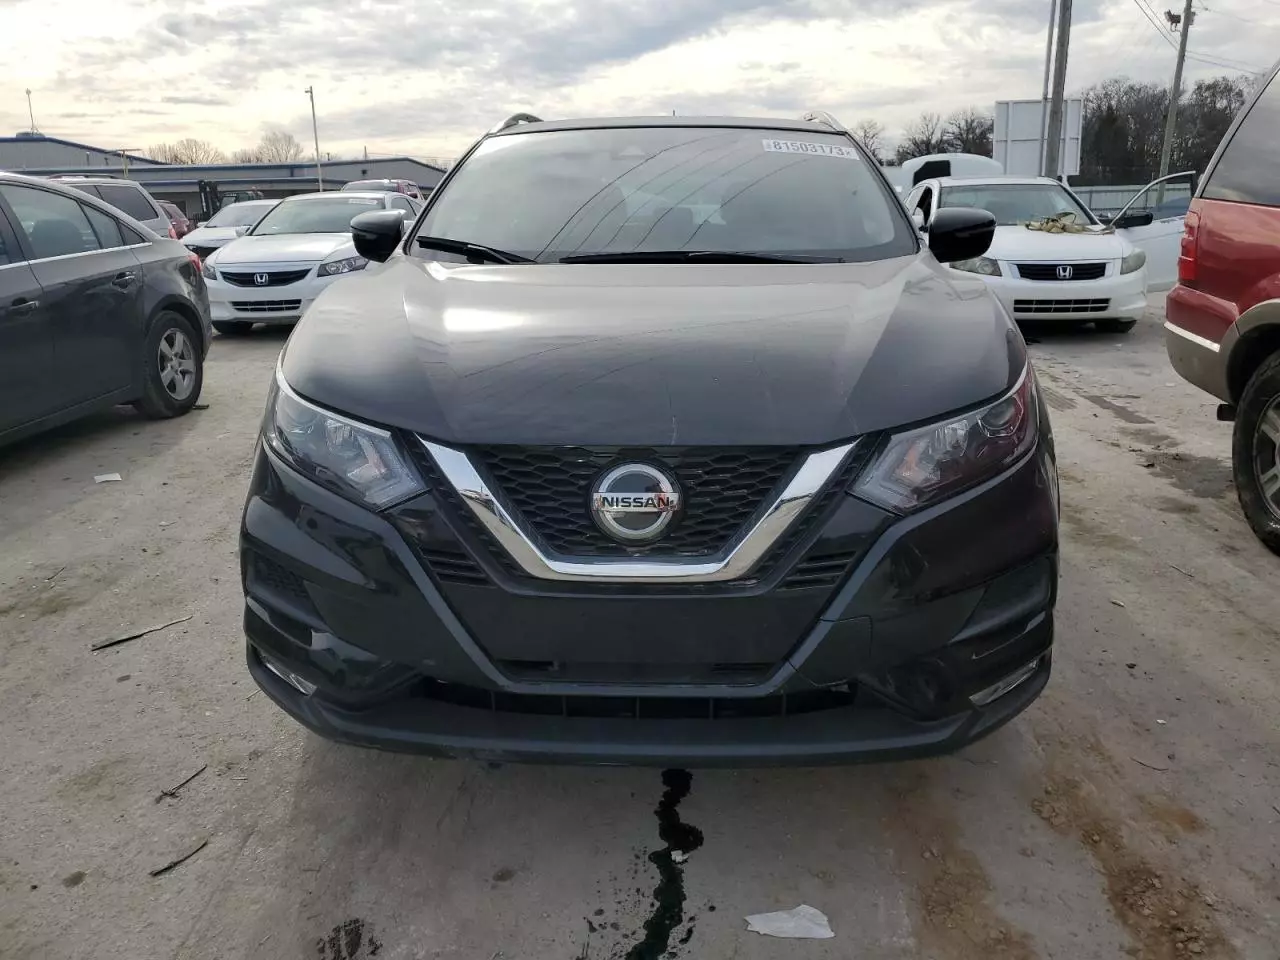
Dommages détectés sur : capot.
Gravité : mineur